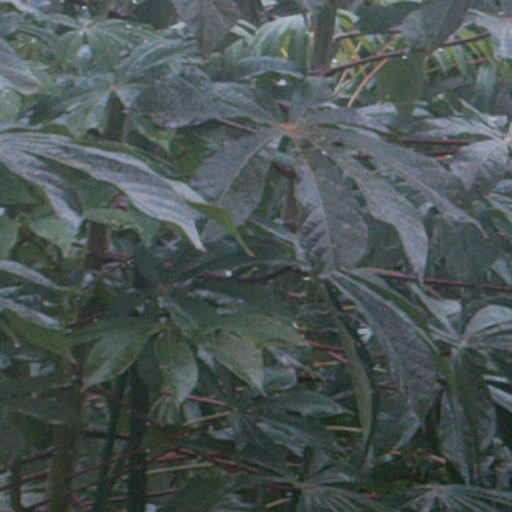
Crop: cassava